Oriole Park

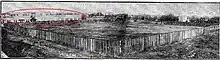
Terrapin Park (circled) and old Oriole Park vacant lot in 1916

The ballpark was across the street, to the north and west, from the existing Oriole Park, also known as American League Park. The competition proved too much for the Orioles, who left Baltimore after their home game of August 22, 1914. The Federal League closed after two seasons, and a revived Orioles club acquired the newer park to the north in 1916, renaming it Oriole Park, (Oriole Park V). The abandoned Oriole Park IV property became the site of a Billy Sunday tabernacle.